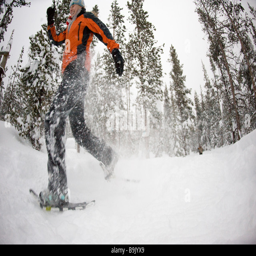
low angle view of a young woman wearing snowshoes running in the snow in a forest